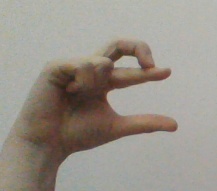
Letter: thal